Literature

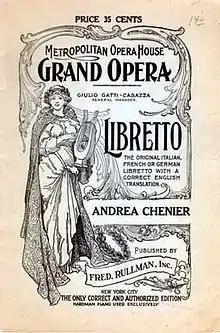
Cover of a 1921 libretto for Giordano's opera "Andrea Chénier"

A novel is a long fictional narrative, usually written in prose. In English, the term emerged from the Romance languages in the late 15th century, with the meaning of "news"; it came to indicate something new, without a distinction between fact or fiction. The romance is a closely related long prose narrative. Walter Scott defined it as "a fictitious narrative in prose or verse; the interest of which turns upon marvelous and uncommon incidents", whereas in the novel "the events are accommodated to the ordinary train of human events and the modern state of society". Other European languages do not distinguish between romance and novel: "a novel is "le roman", "der Roman", "il romanzo"", indicates the proximity of the forms.